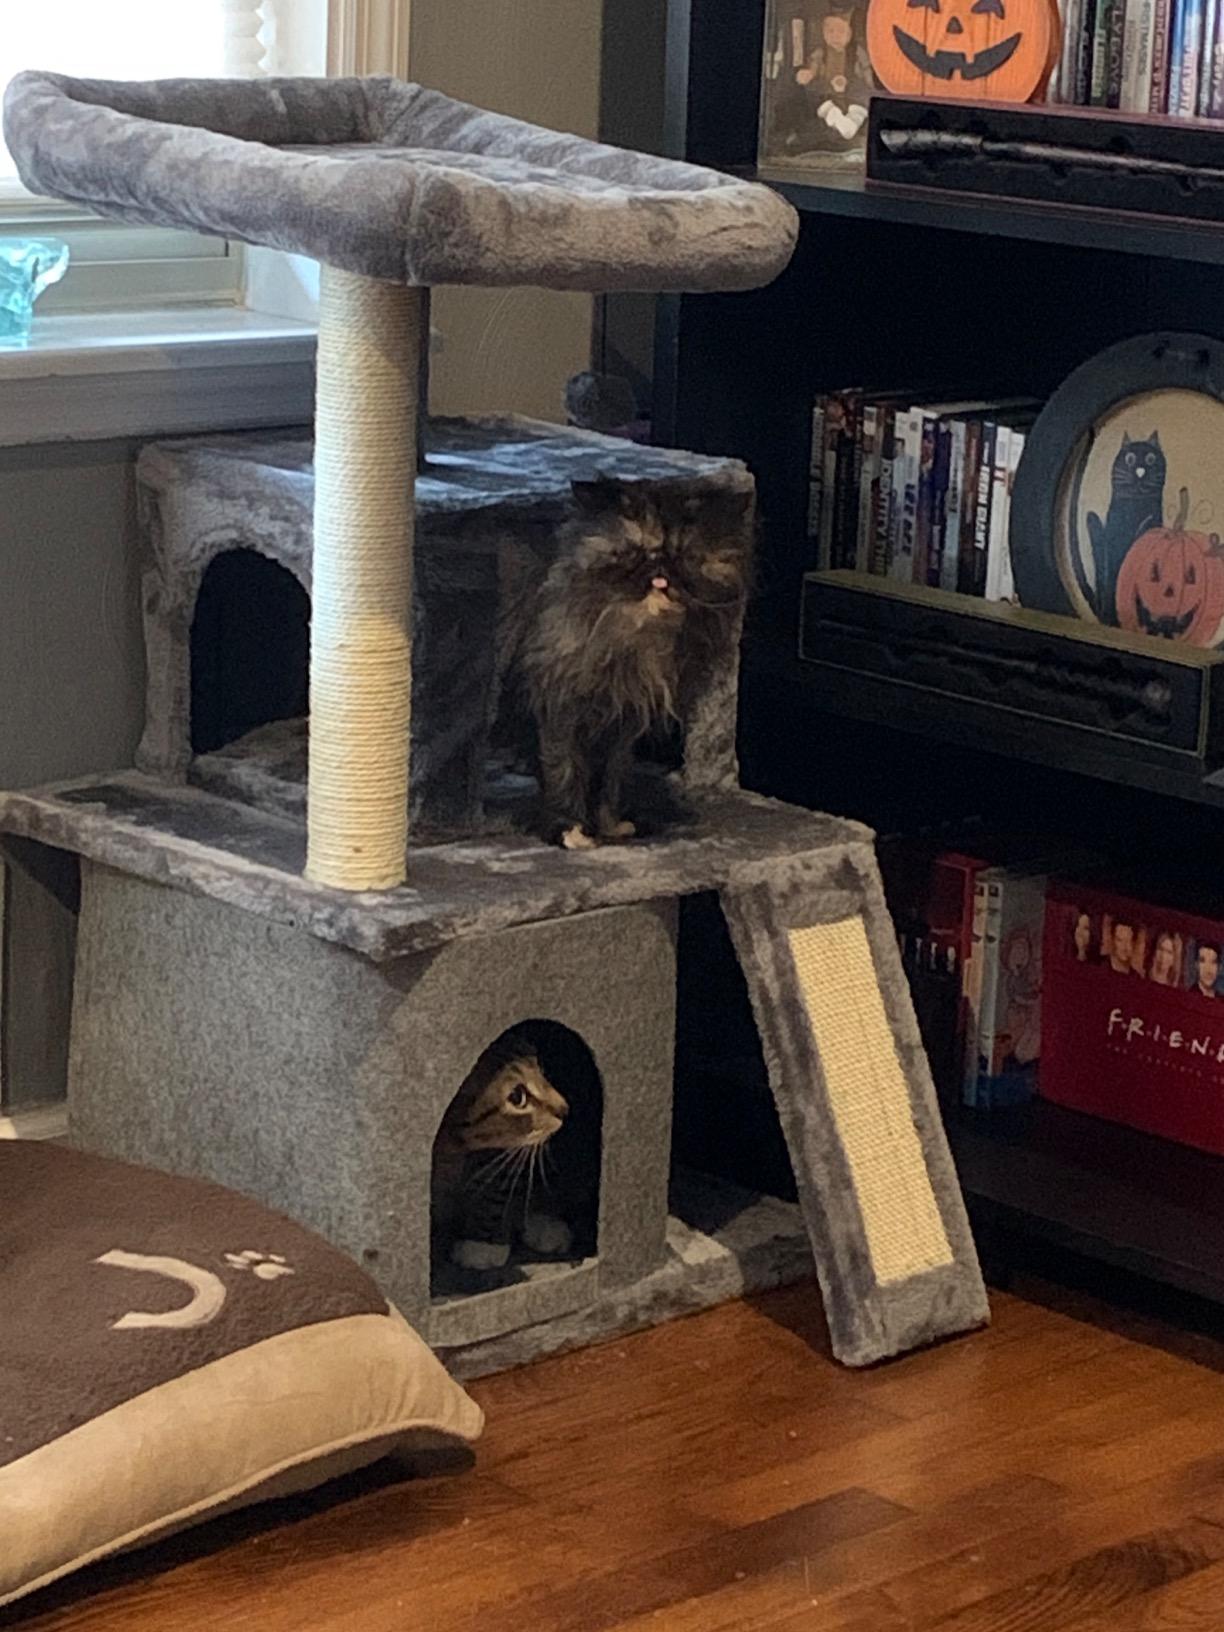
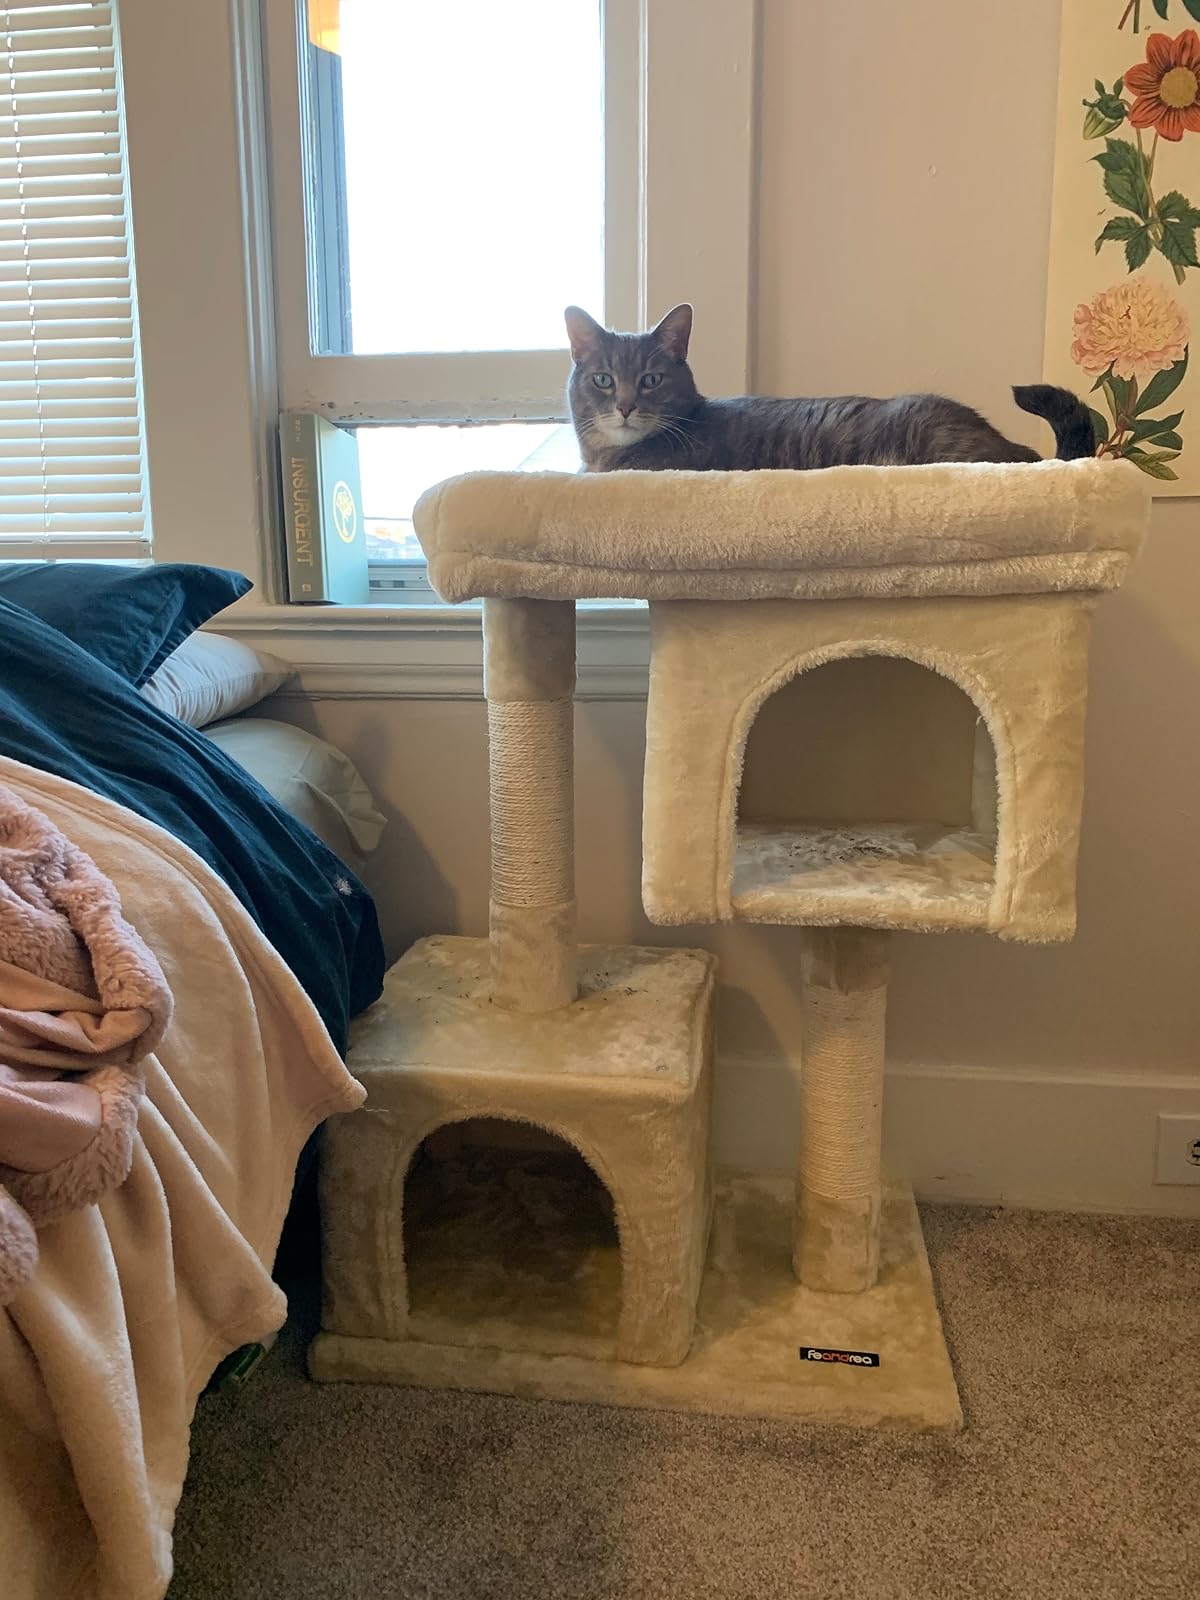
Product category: items_cat tree
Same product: no